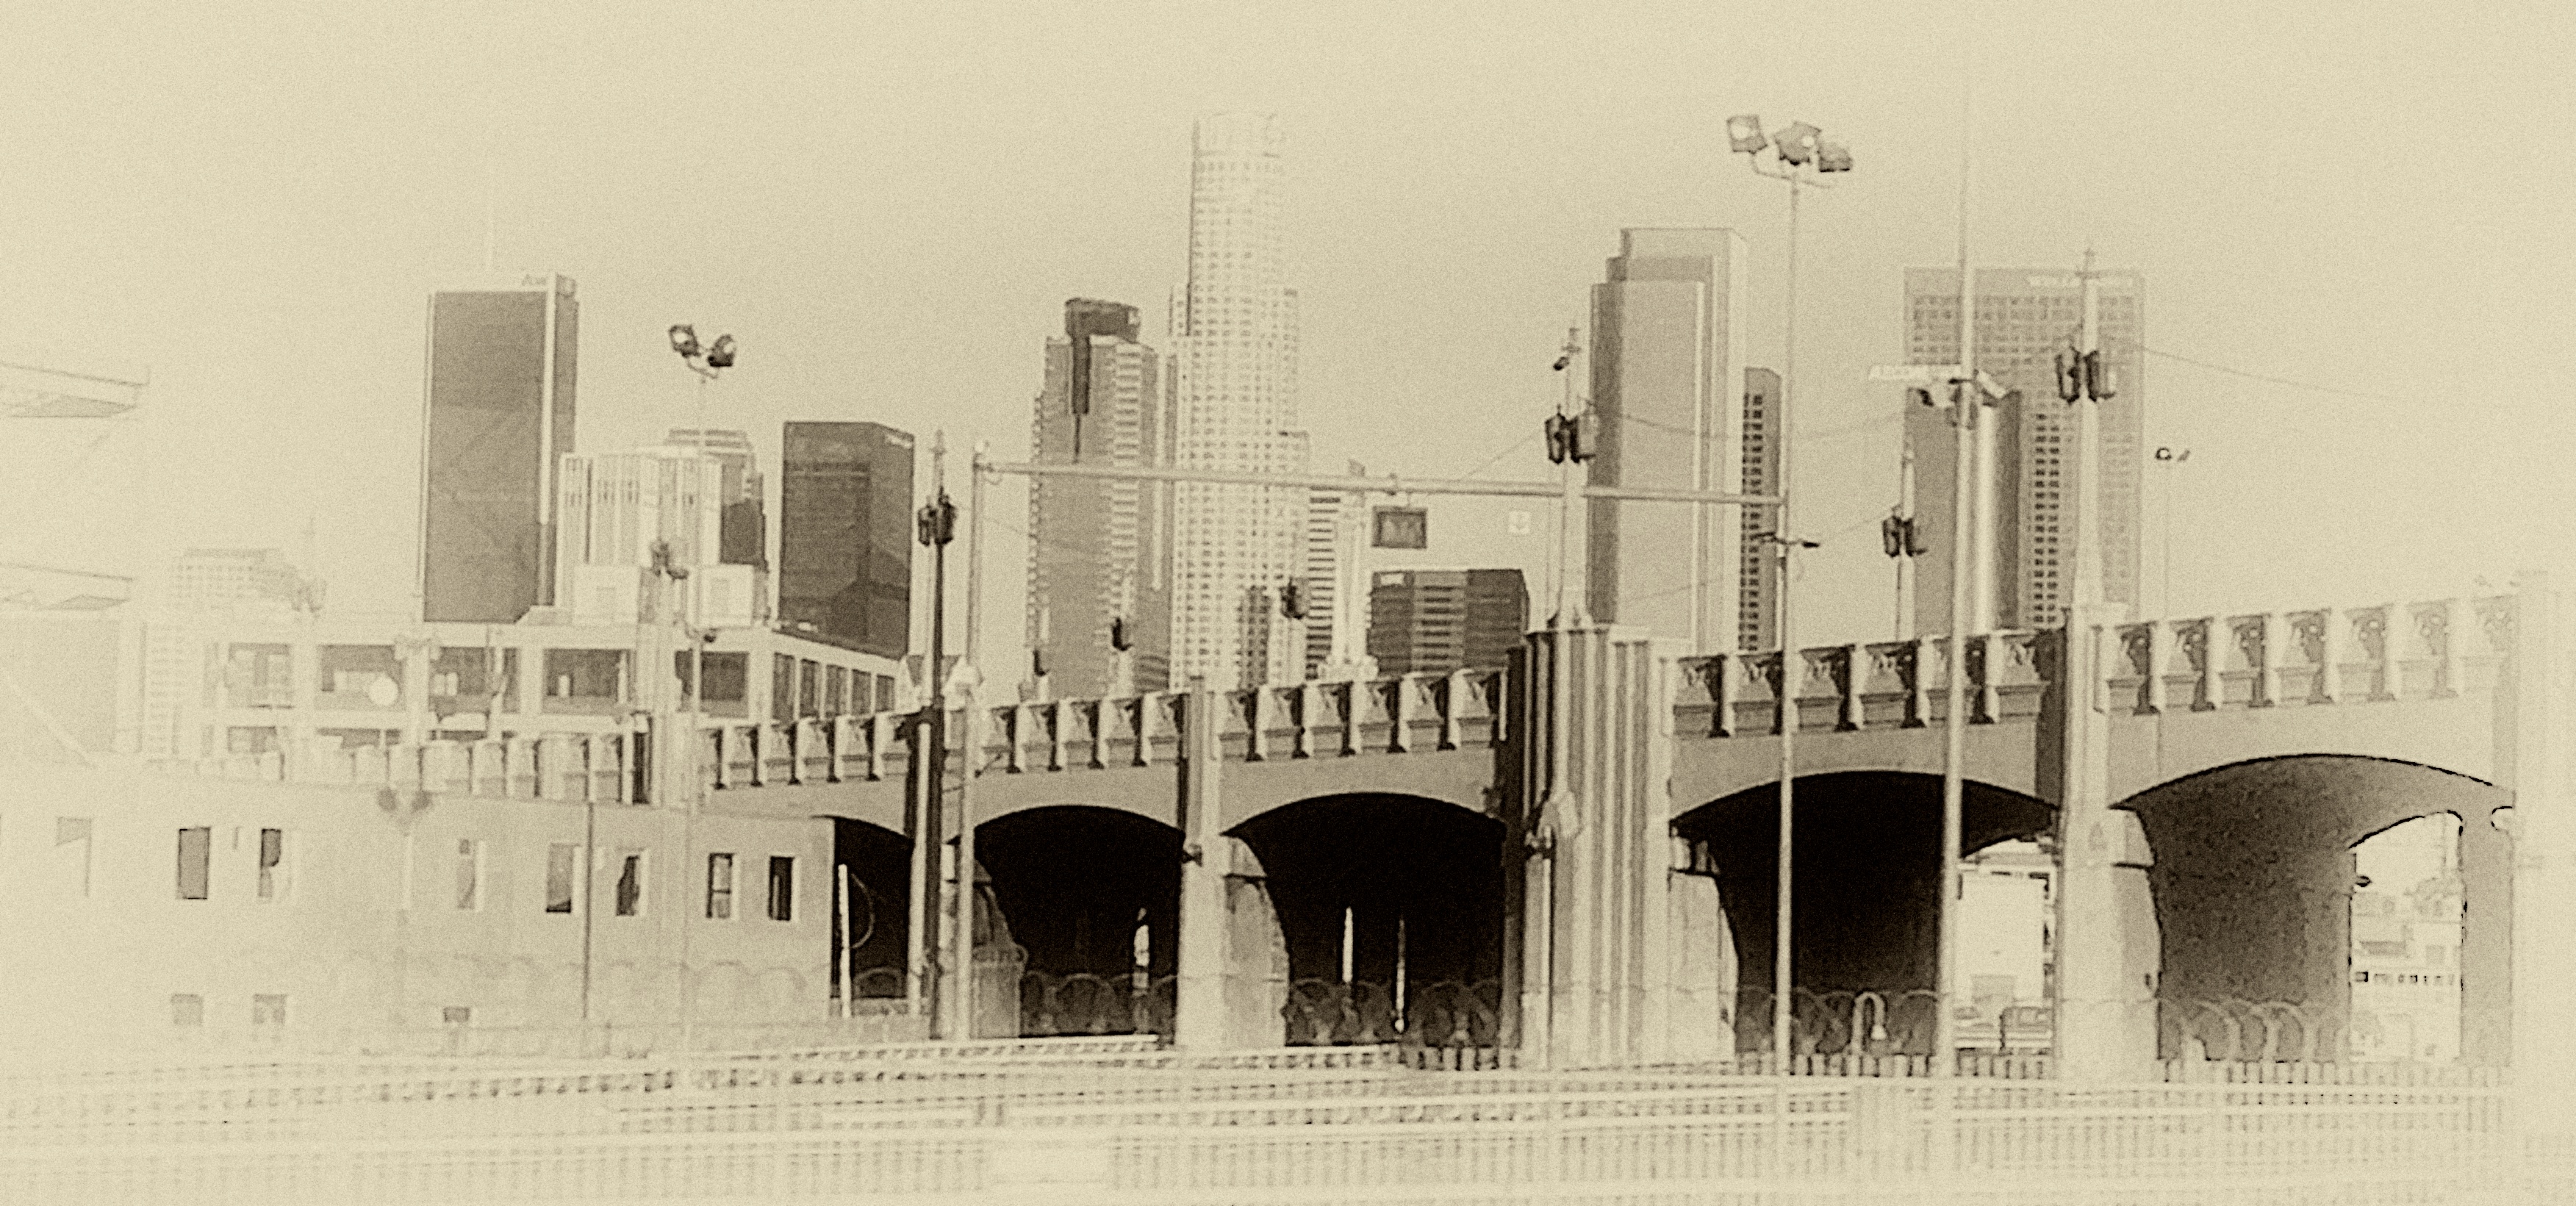
black and white, architecture, skyline, photography, monochrome, sketch, drawing, history, image, shape, 2016366, monochrome photography